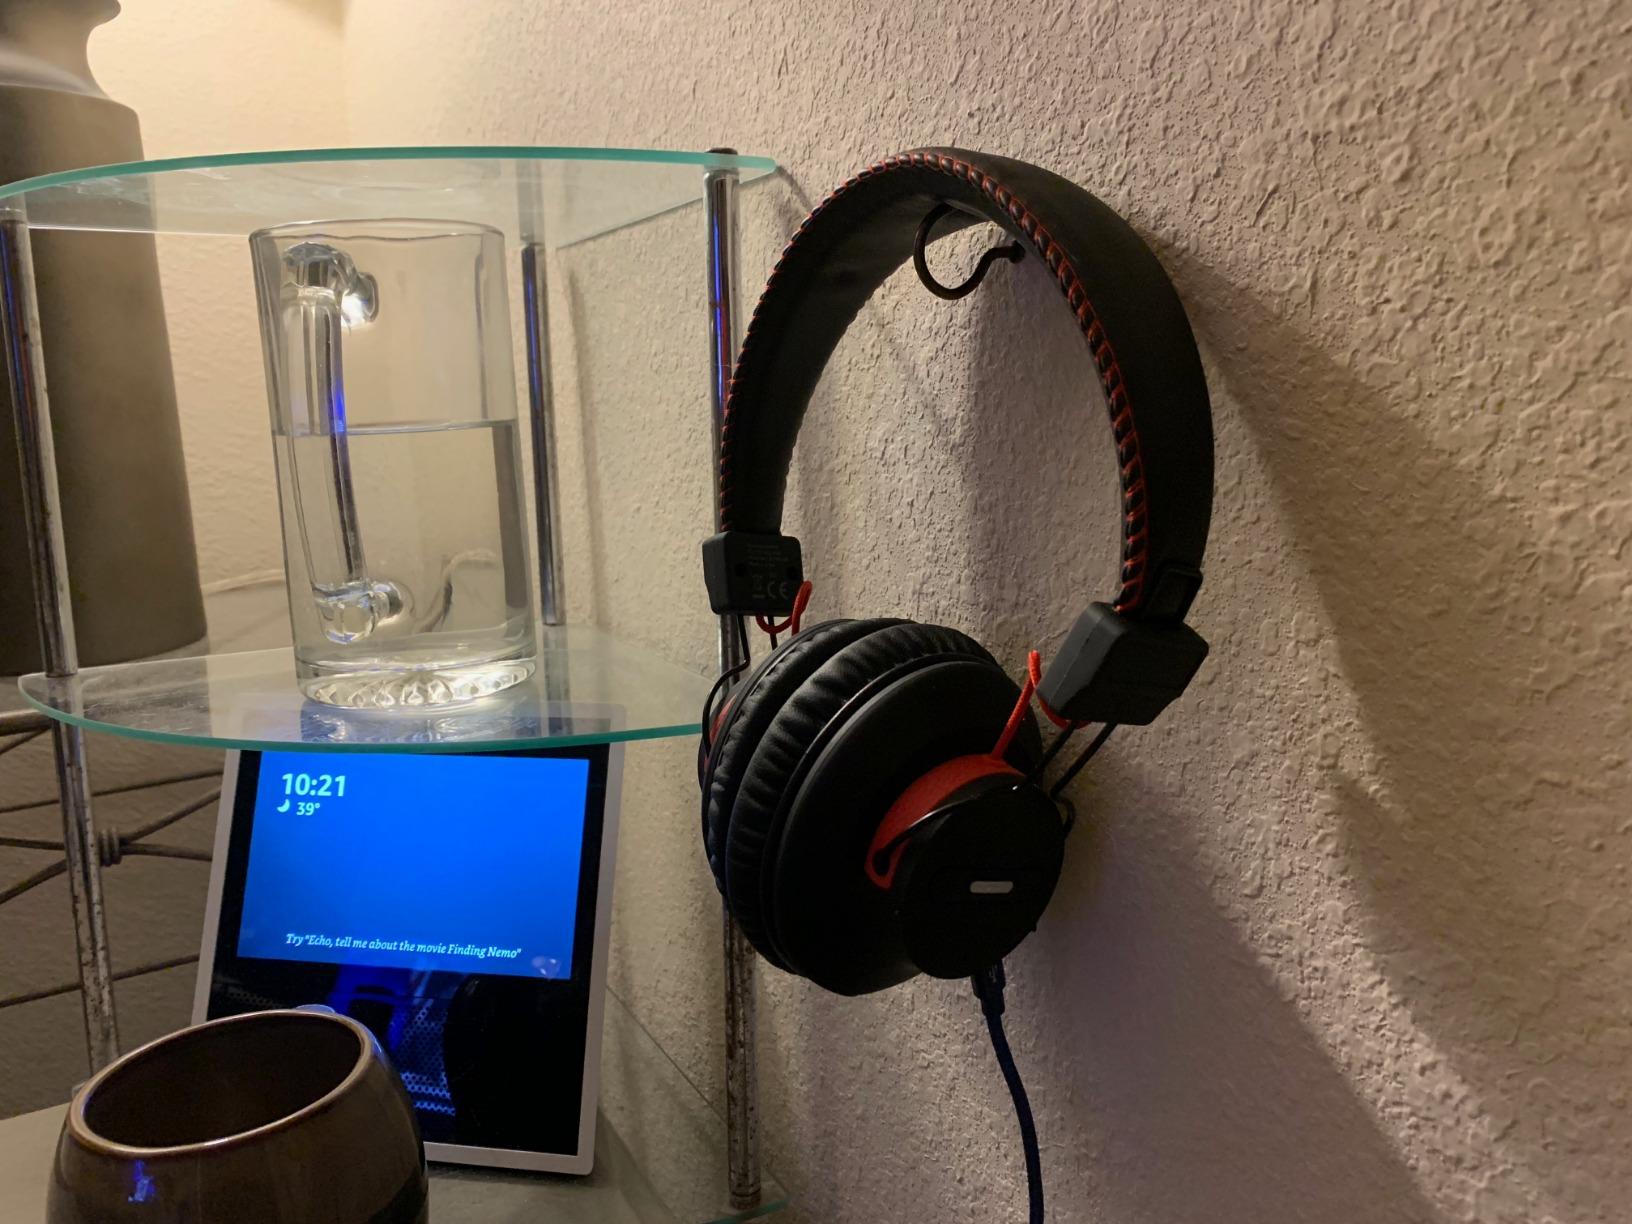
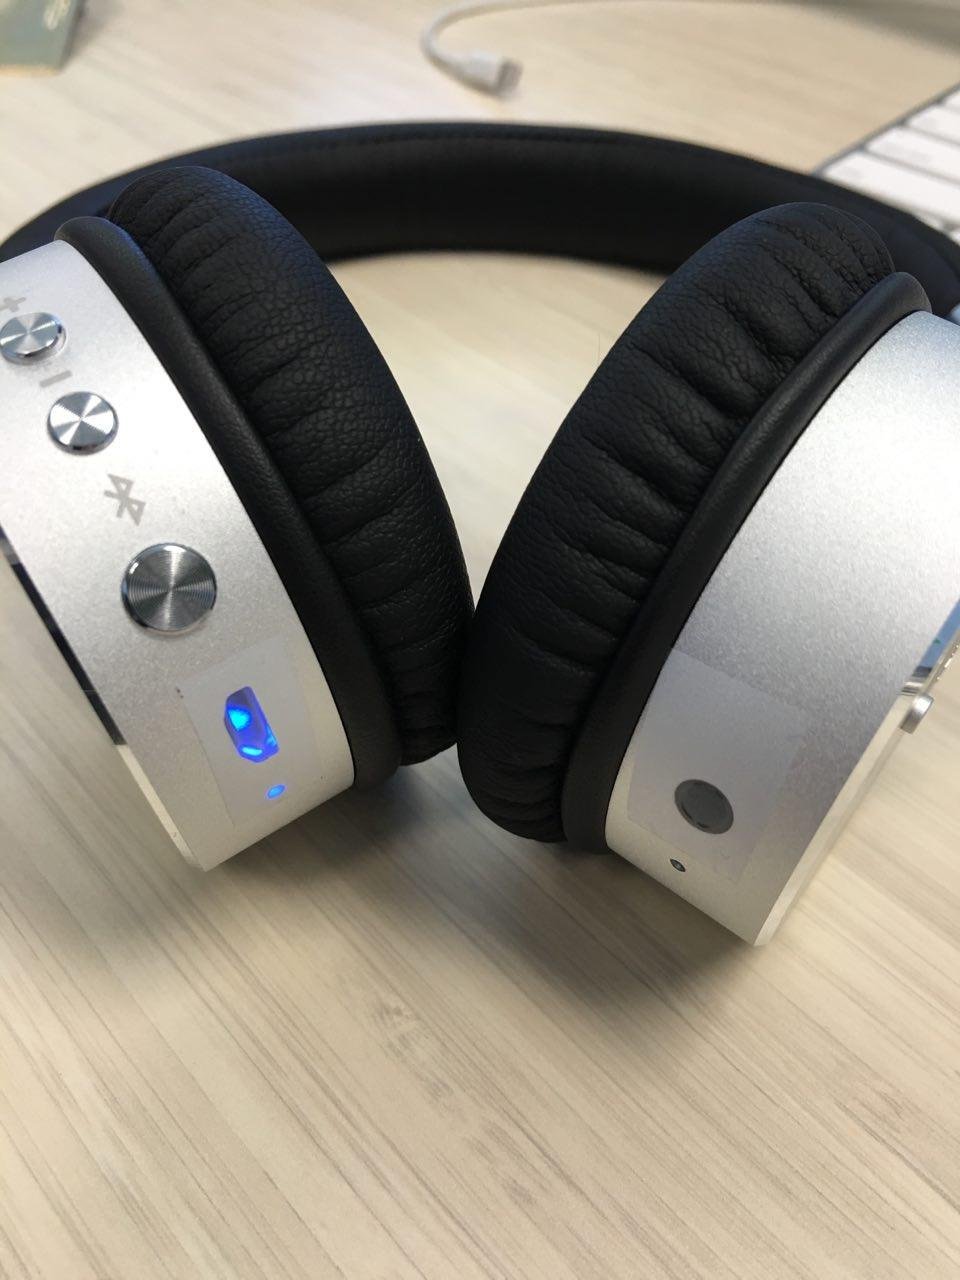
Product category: headphones
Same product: no